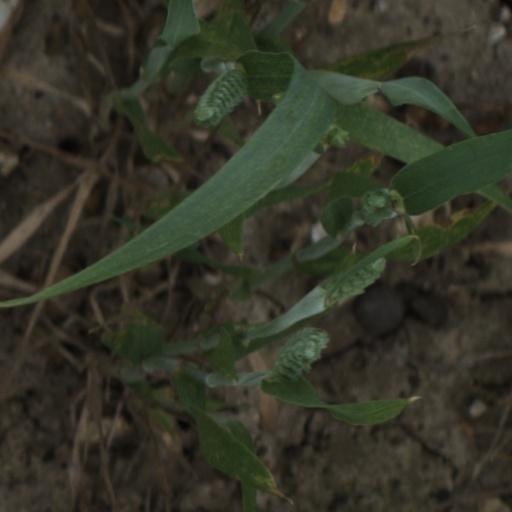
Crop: wheat